Honda in motorsport

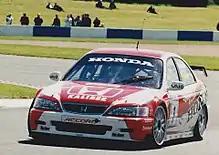
Thompson driving the Accord in 1999

WSR replaced Prodrive in running the Honda team for 1999. The same driver line-up from 1998 was retained, though Gabriele Tarquini raced in two rounds. Honda finished second in the manufacturers' championship with five wins in 1999. 2000 was the final BTCC season using the Super Touring regulations and the teams expanded to three drivers. Thompson was joined by Tom Kristensen and Tarquini. They won seven races, including the final race of the Super Touring era which was won by Kristensen. Honda finished second in the manufacturers' championship.